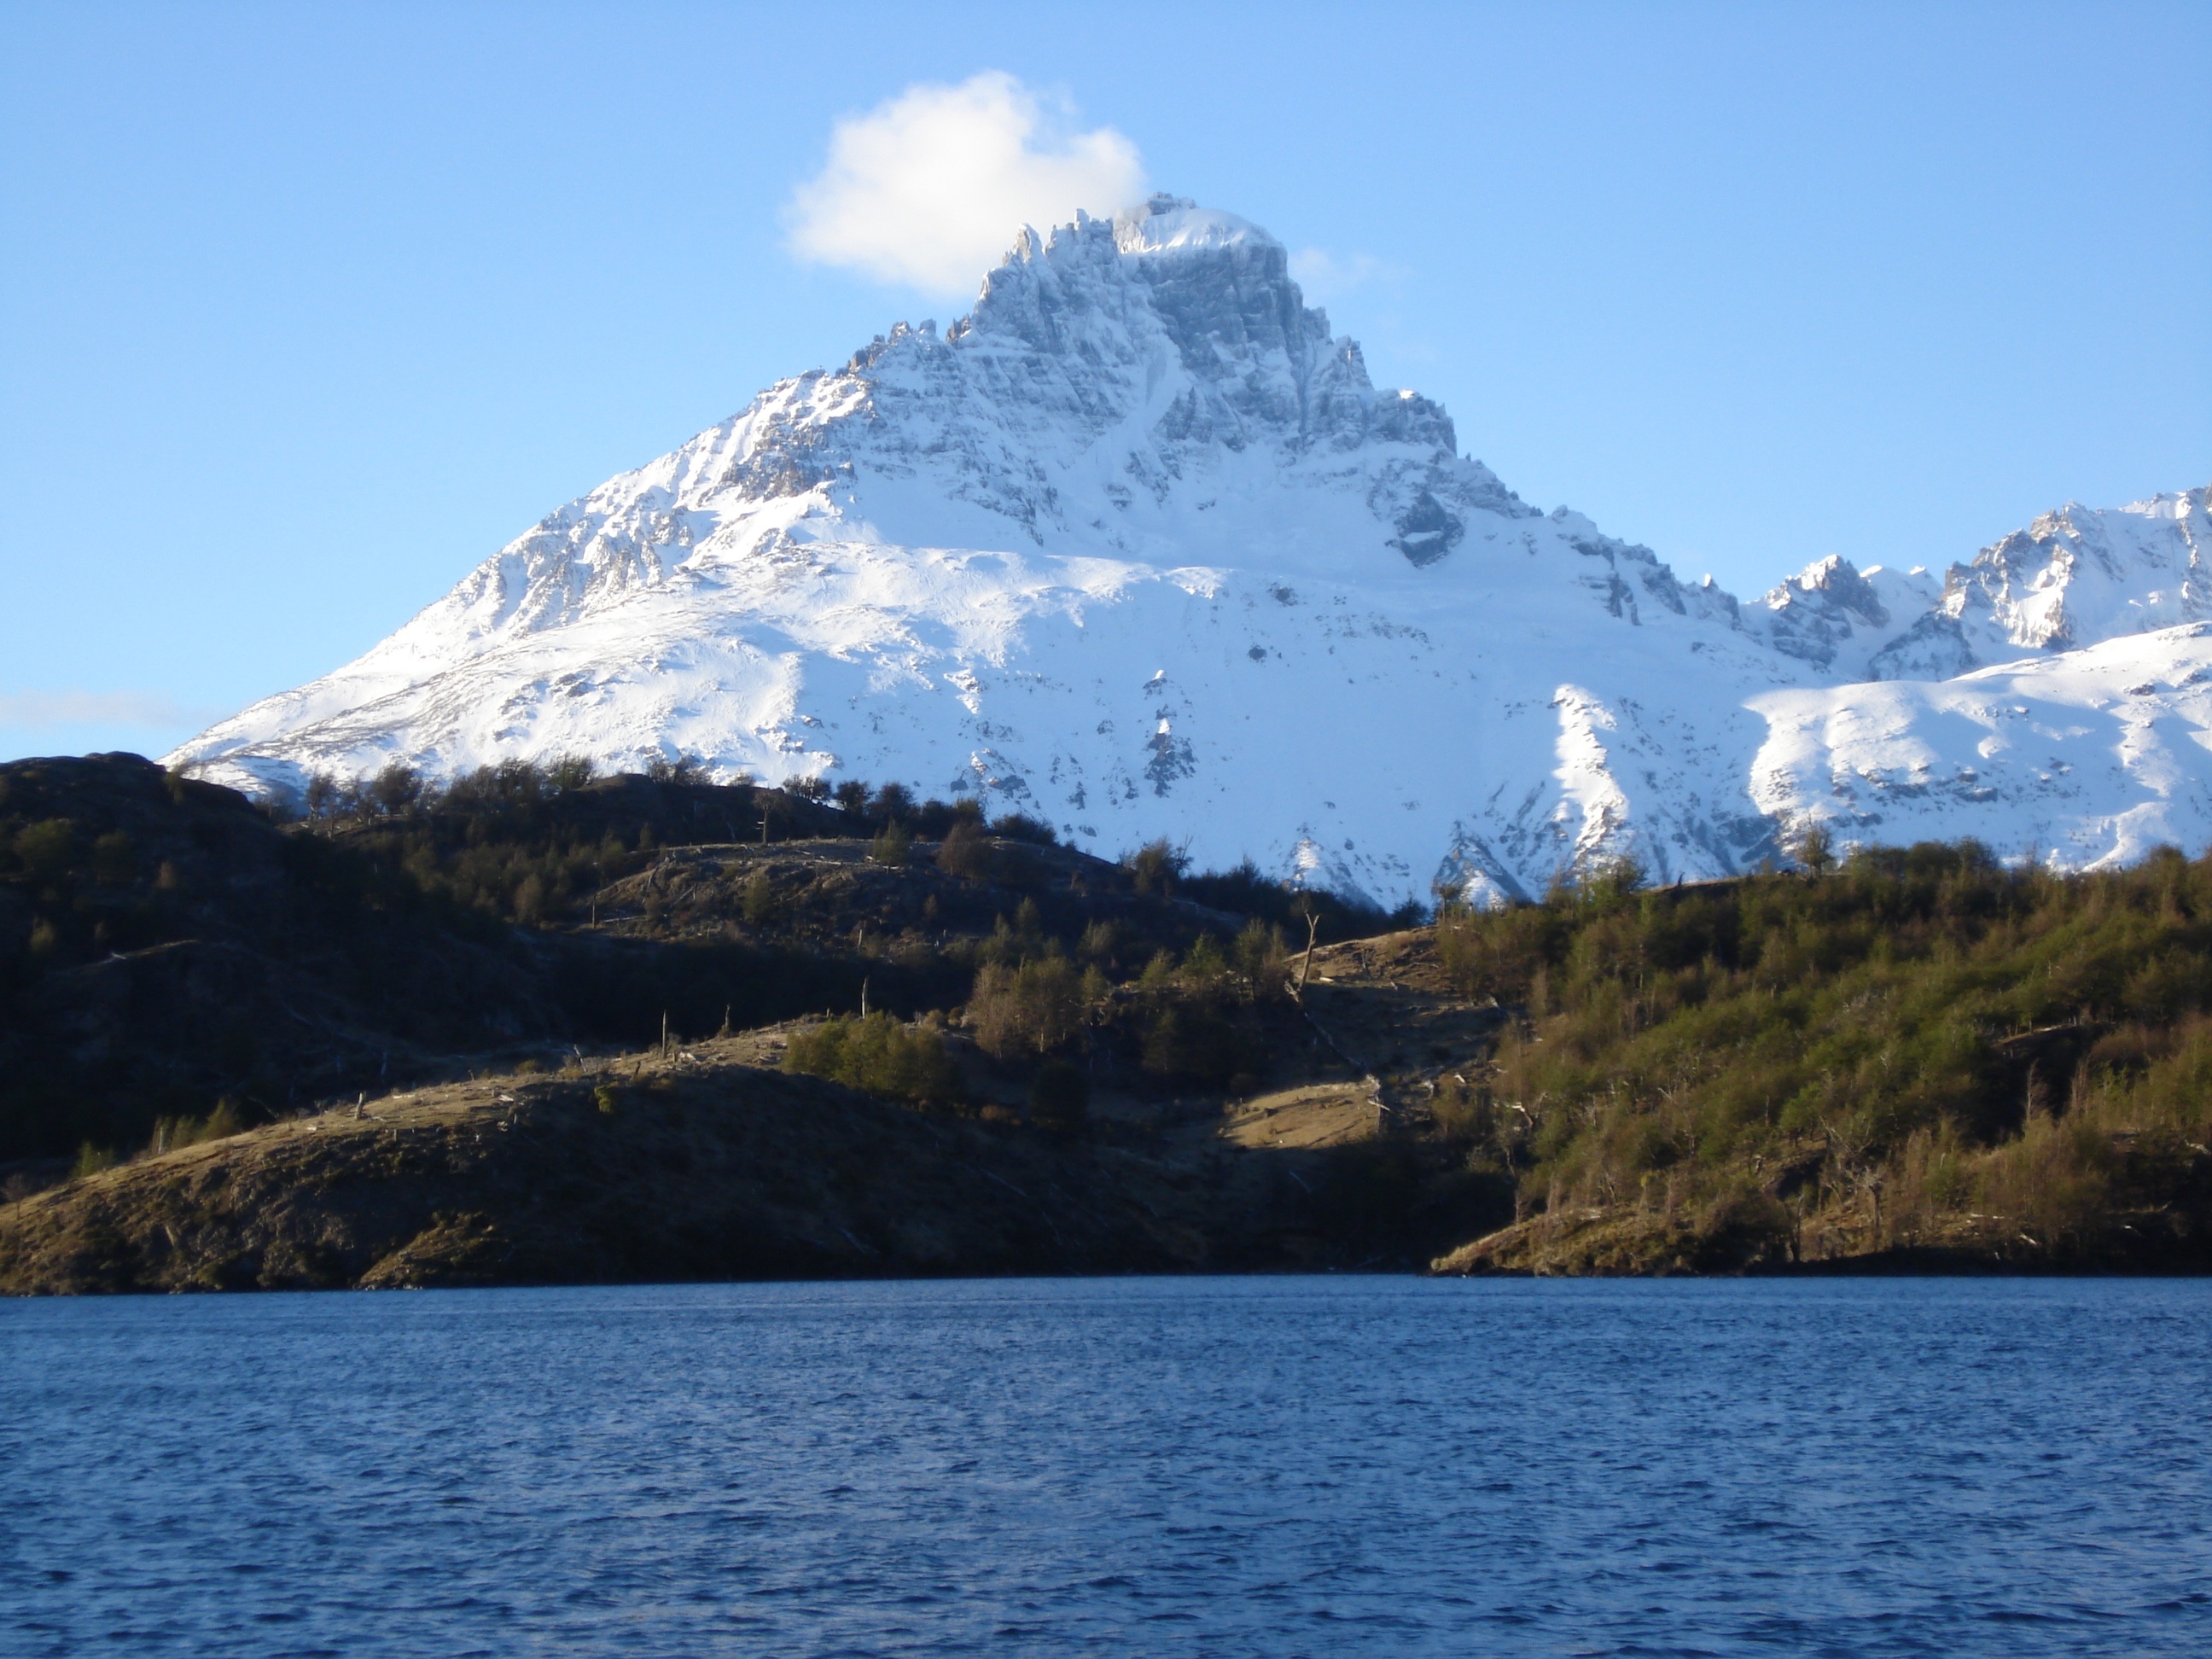
nature, wilderness, mountain, lake, mountain range, vehicle, fjord, alps, fell, loch, patagonia, landform, southern chile, geographical feature, mountainous landforms, glacial landform